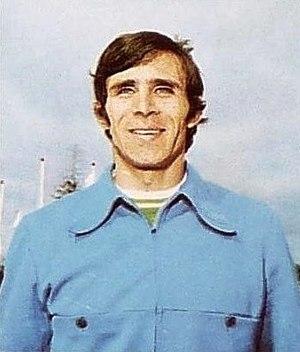
Jean-Claude Nallet est un athlète français, spécialiste du 400 mètres et du 400 mètres haies, vainqueur notamment de deux titres de champion d'Europe. Licencié à l'USC Ambérieu-en-Bugey de 1962 à 1967, puis à l'AC Paris de 1968 à 1974, il évolue au sein du Racing club de France de 1975 à 1979. Gloire du sport promotion 2010.